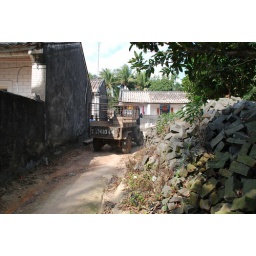
This is a shot of some houses, greenery and one of the cars in the old village the ancestral home is in.